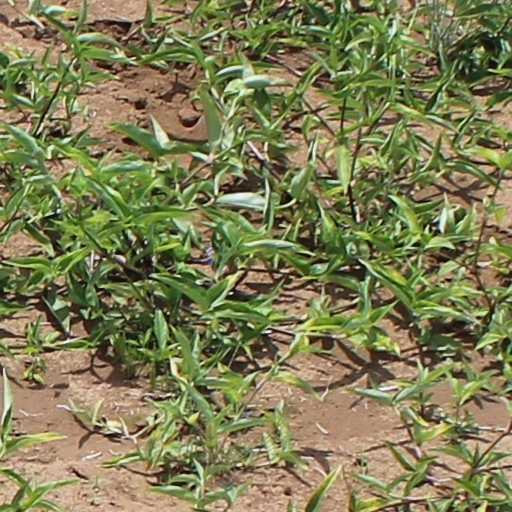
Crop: wheat